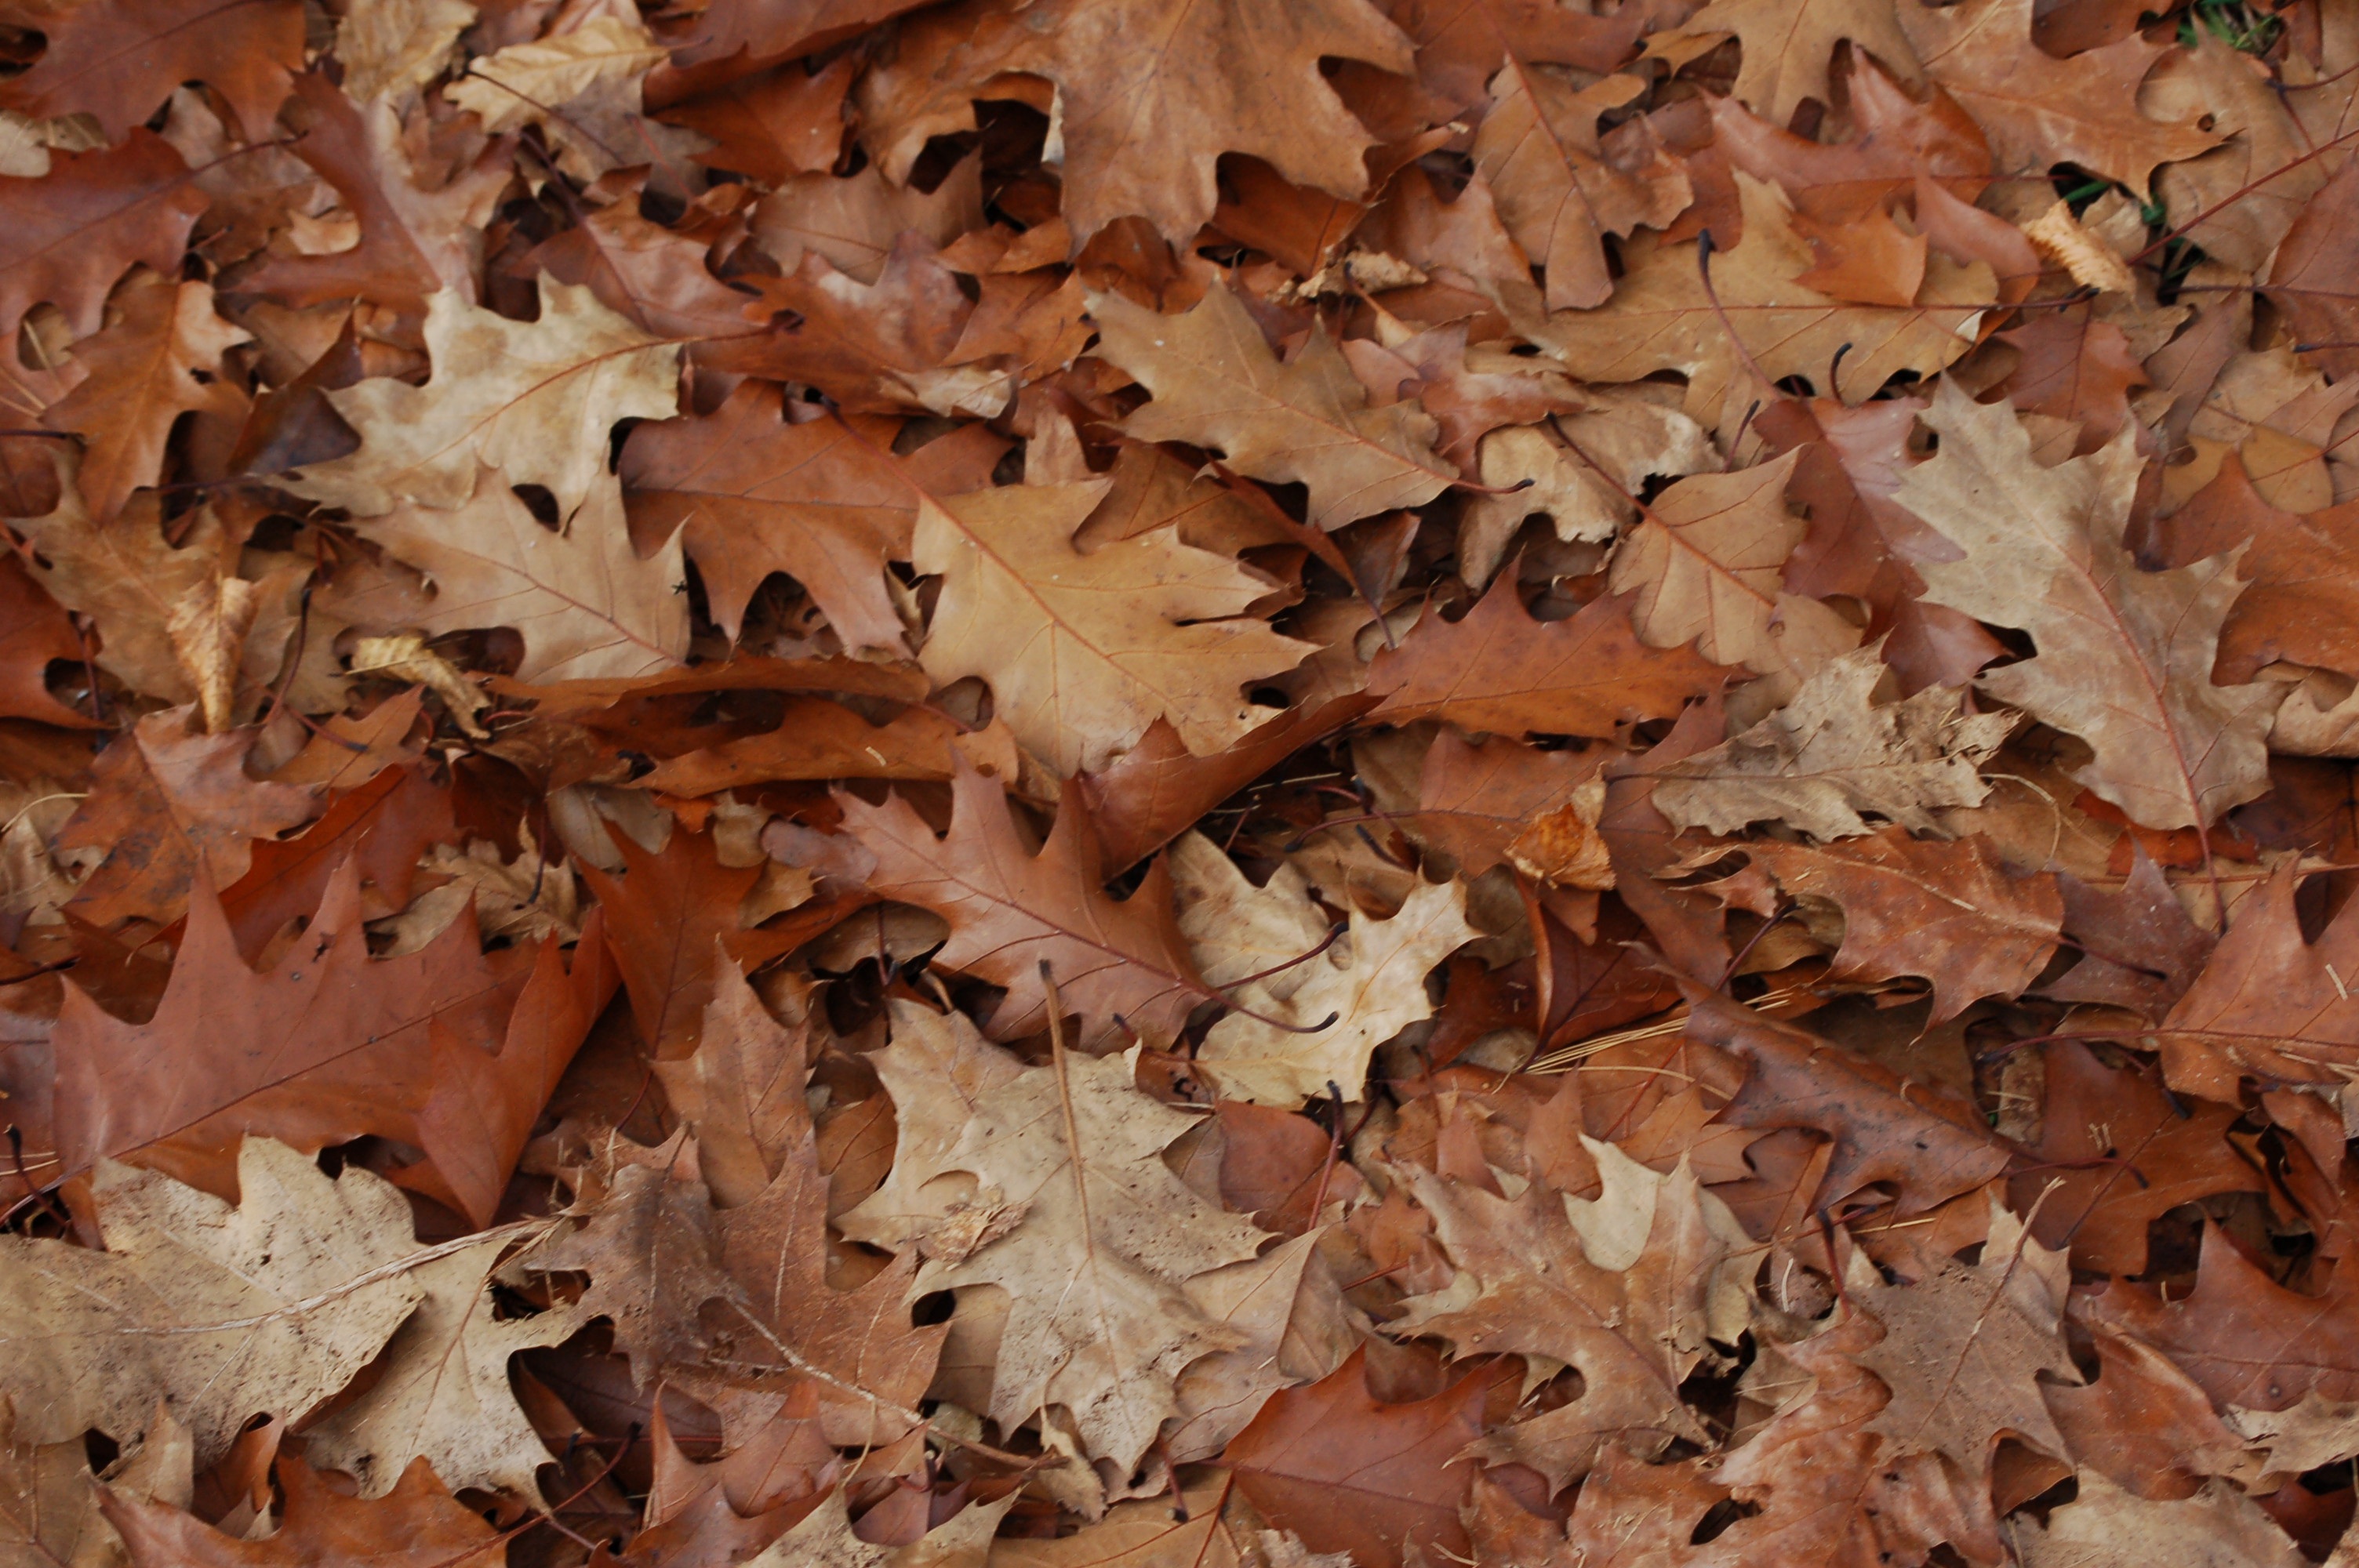
tree, forest, branch, plant, leaf, autumn, brown, season, maple tree, maple leaf, leaves, oak, october, leaves in the autumn, flowering plant, on the ground, woody plant, land plant